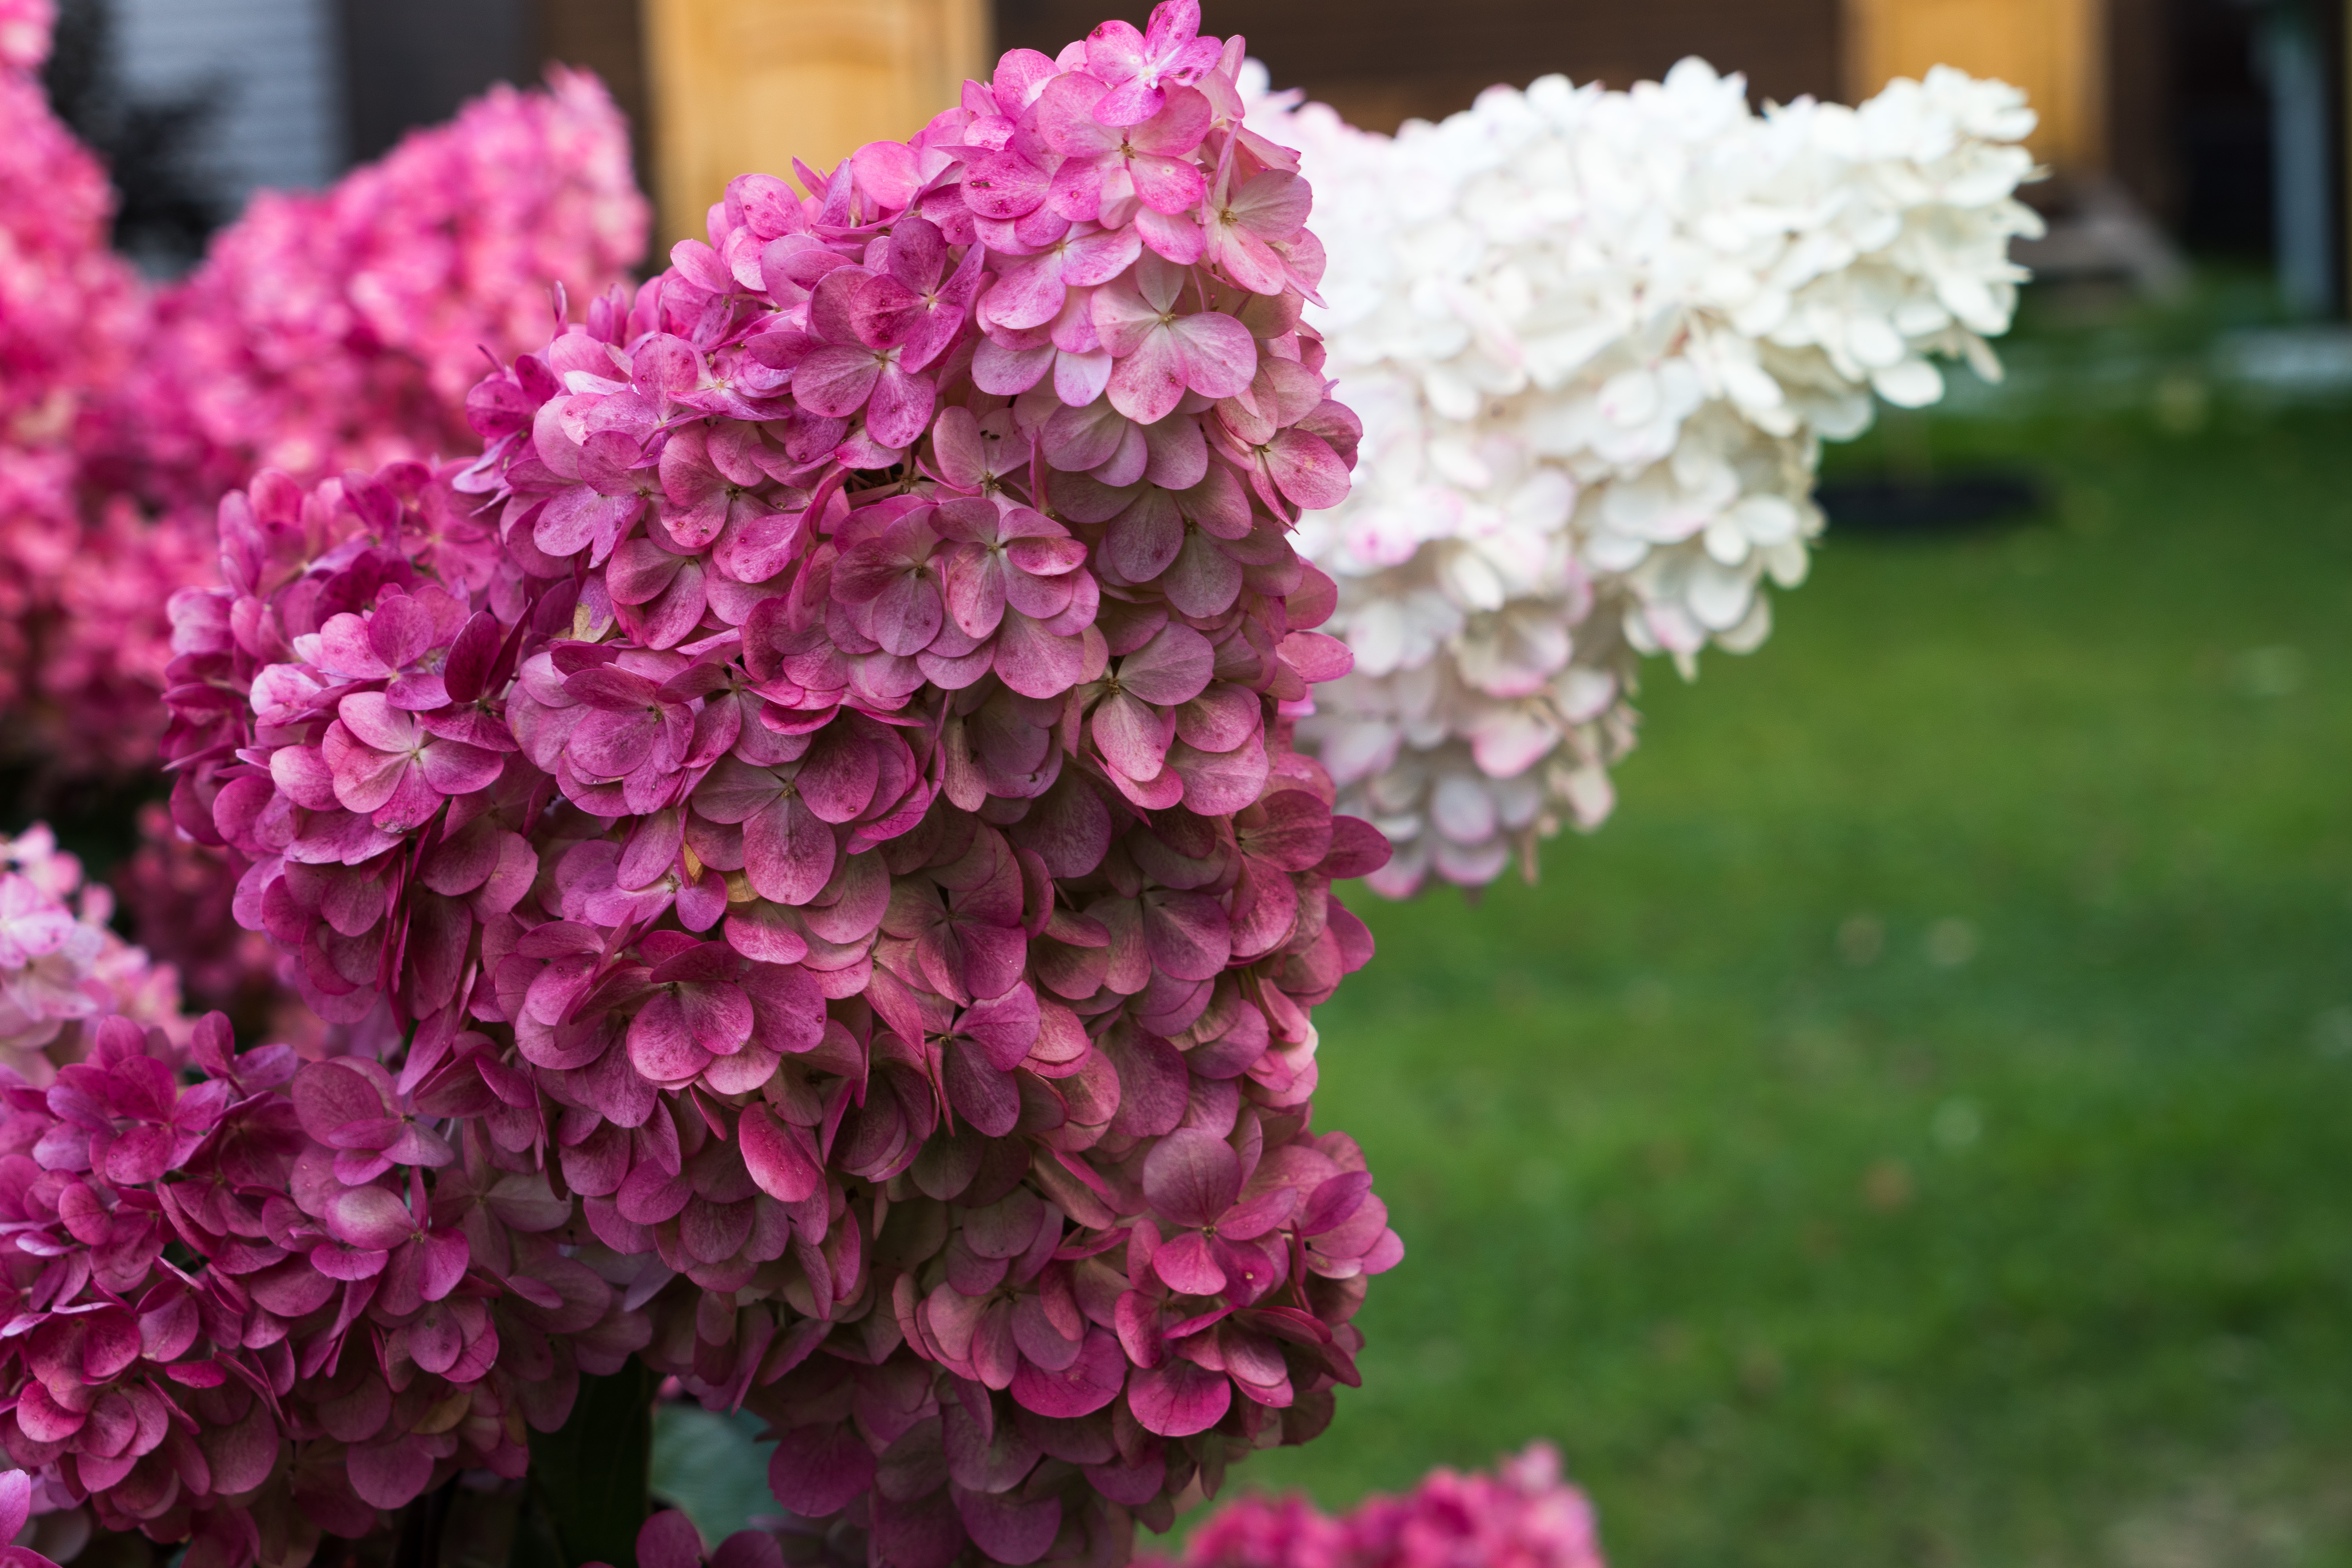
flowers, petals, nature, colorful, flower, flower garden, smell, living, happiness, summer, bloom, plants, garden, village, rural area, petal, pink, magenta, purple, violet, shrub, flowering plant, annual plant, groundcover, cut flowers, floristry, hydrangeaceae, flower arranging, floral design, hydrangea, cornales, perennial plant, hydrangea serrata, subshrub